Transport in Dorset

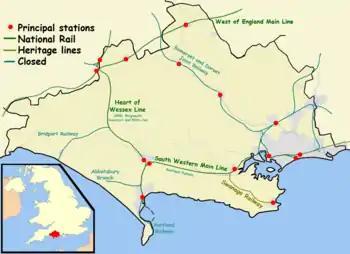
Dorset's railways, past and present.

Dorset is connected to London by two main railway lines. The West of England Main Line runs through the north of the county at Gillingham and Sherborne. The electric South West Main Line runs through the south of the county, at Bournemouth, Poole, Dorchester and the terminus at Weymouth, and was part of the London and South Western Railway (later Southern Railway). Additionally, a secondary line, the Heart of Wessex Line runs from Weymouth to Bristol, via Yeovil and Bath, in Somerset. This line was part of the Wilts, Somerset and Weymouth Railway (later Great Western Railway).